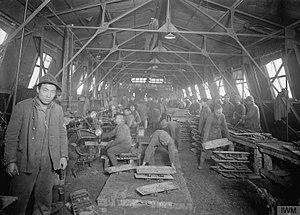
L'histoire des travailleurs chinois pendant la Première Guerre mondiale en France concerne les 140 000 Chinois venus travailler en France à partir de 1916, en majorité dans l'armée britannique pour effectuer des travaux de terrassement, seulement 40 000 étant sous autorité française, à l'arrière du front, dans des usines.